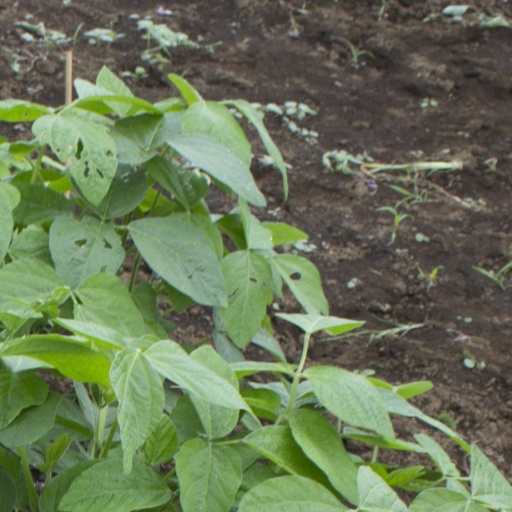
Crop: soybean